Brian Vickers

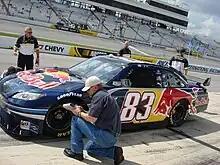
2008 Sprint Cup car

In 2008, Vickers, with new crew chief Kevin Hamlin, qualified for the fiftieth running of the Daytona 500 after racing himself in the field with an eleventh-place finish in the Gatorade Duel. He went on to make the next four races with an average finish of twenty-first including a ninth-place finish at Atlanta.